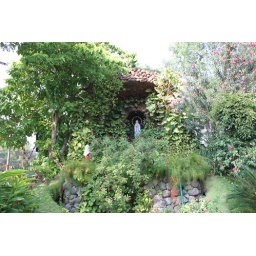
All flowers around &amp;amp; refreshing to see green all around